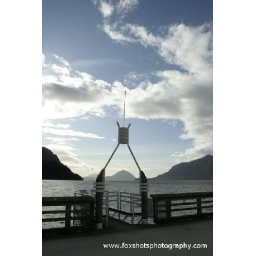
Beautiful view of the mountains and the ocean in British Columbia